Ignazio Florio Sr.

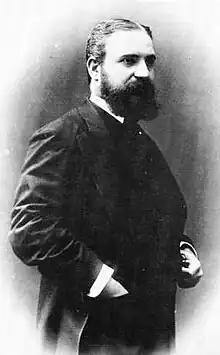
Ignazio Florio Sr. in 1891.

Ignazio Florio Sr. (Palermo, 16 December 1838 – Palermo, 17 May 1891) was an Italian entrepreneur and politician, member of the rich Florio economic dynasty, one of the wealthiest Italian families during the late 19th century.